Thomas Michos House

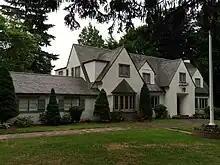
The house in 2021

The Thomas Michos House, located in Portland, Oregon, is a house listed on the National Register of Historic Places. The house is believed to be designed by Roscoe Hemenway, a well-known and prolific architect in Portland, Oregon. His name is listed as the heading in a 1975 Oregonian ad regarding this home. The landscape architect is believed to be Adolph Meyer of Alpine Gardens who designed the extensive gardens and stonework with ponds. He was Swiss-trained.